Fish Hooky

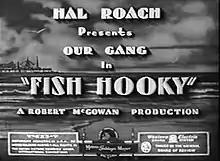

Fish Hooky is a 1933 "Our Gang" short comedy film directed by Robert F. McGowan. It was the 120th "Our Gang" short to be released.